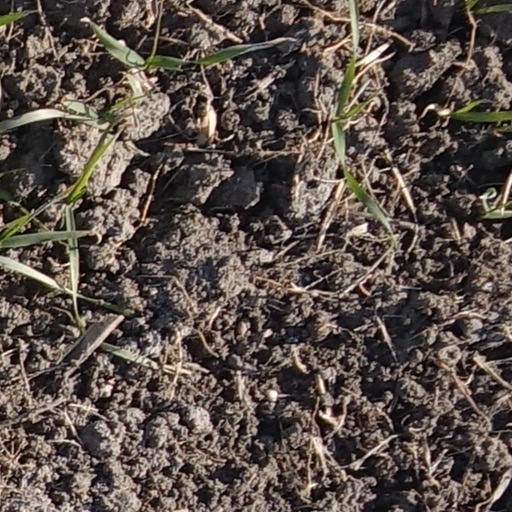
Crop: wheat